Schmorl's nodes

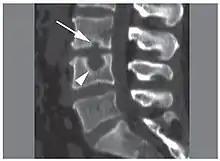
CT scan in the sagittal plane of two Schmorl's nodes. The small Schmorl's node at the inferior endplate of the L3 vertebral body (arrow) has typical features, being broad-based at the endplate, with well-defined contours and thin marginal sclerosis. A large and less typical Schmorl's node (arrowhead) is observed at the superior endplate of L4.

Schmorl's nodes can be detected with X-rays, although they can be imaged better by CT or MRI. They are considered to be vertical disc herniations through the cartilaginous vertebral body endplates. Schmorl's nodes can sometimes be seen radiographically, however they are more often seen on MRI, even when not visible on plain X-rays. They may or may not be symptomatic, and their etiological significance for back pain is controversial. In a study in Spine by Hamanishi, et al., Schmorl's nodes were observed on MRI in 19% of 400 patients with back pain, and in only 9% of an asymptomatic control group. The authors concluded that Schmorl's nodes are areas of "vertical disc herniation" through areas of weakness in the endplate.